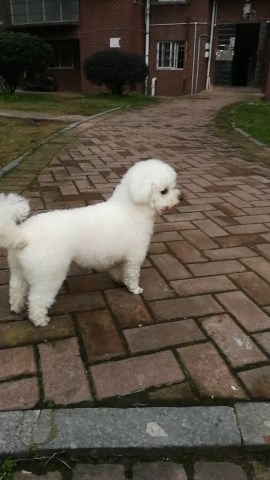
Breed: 3083-n000117-Bichon_Frise